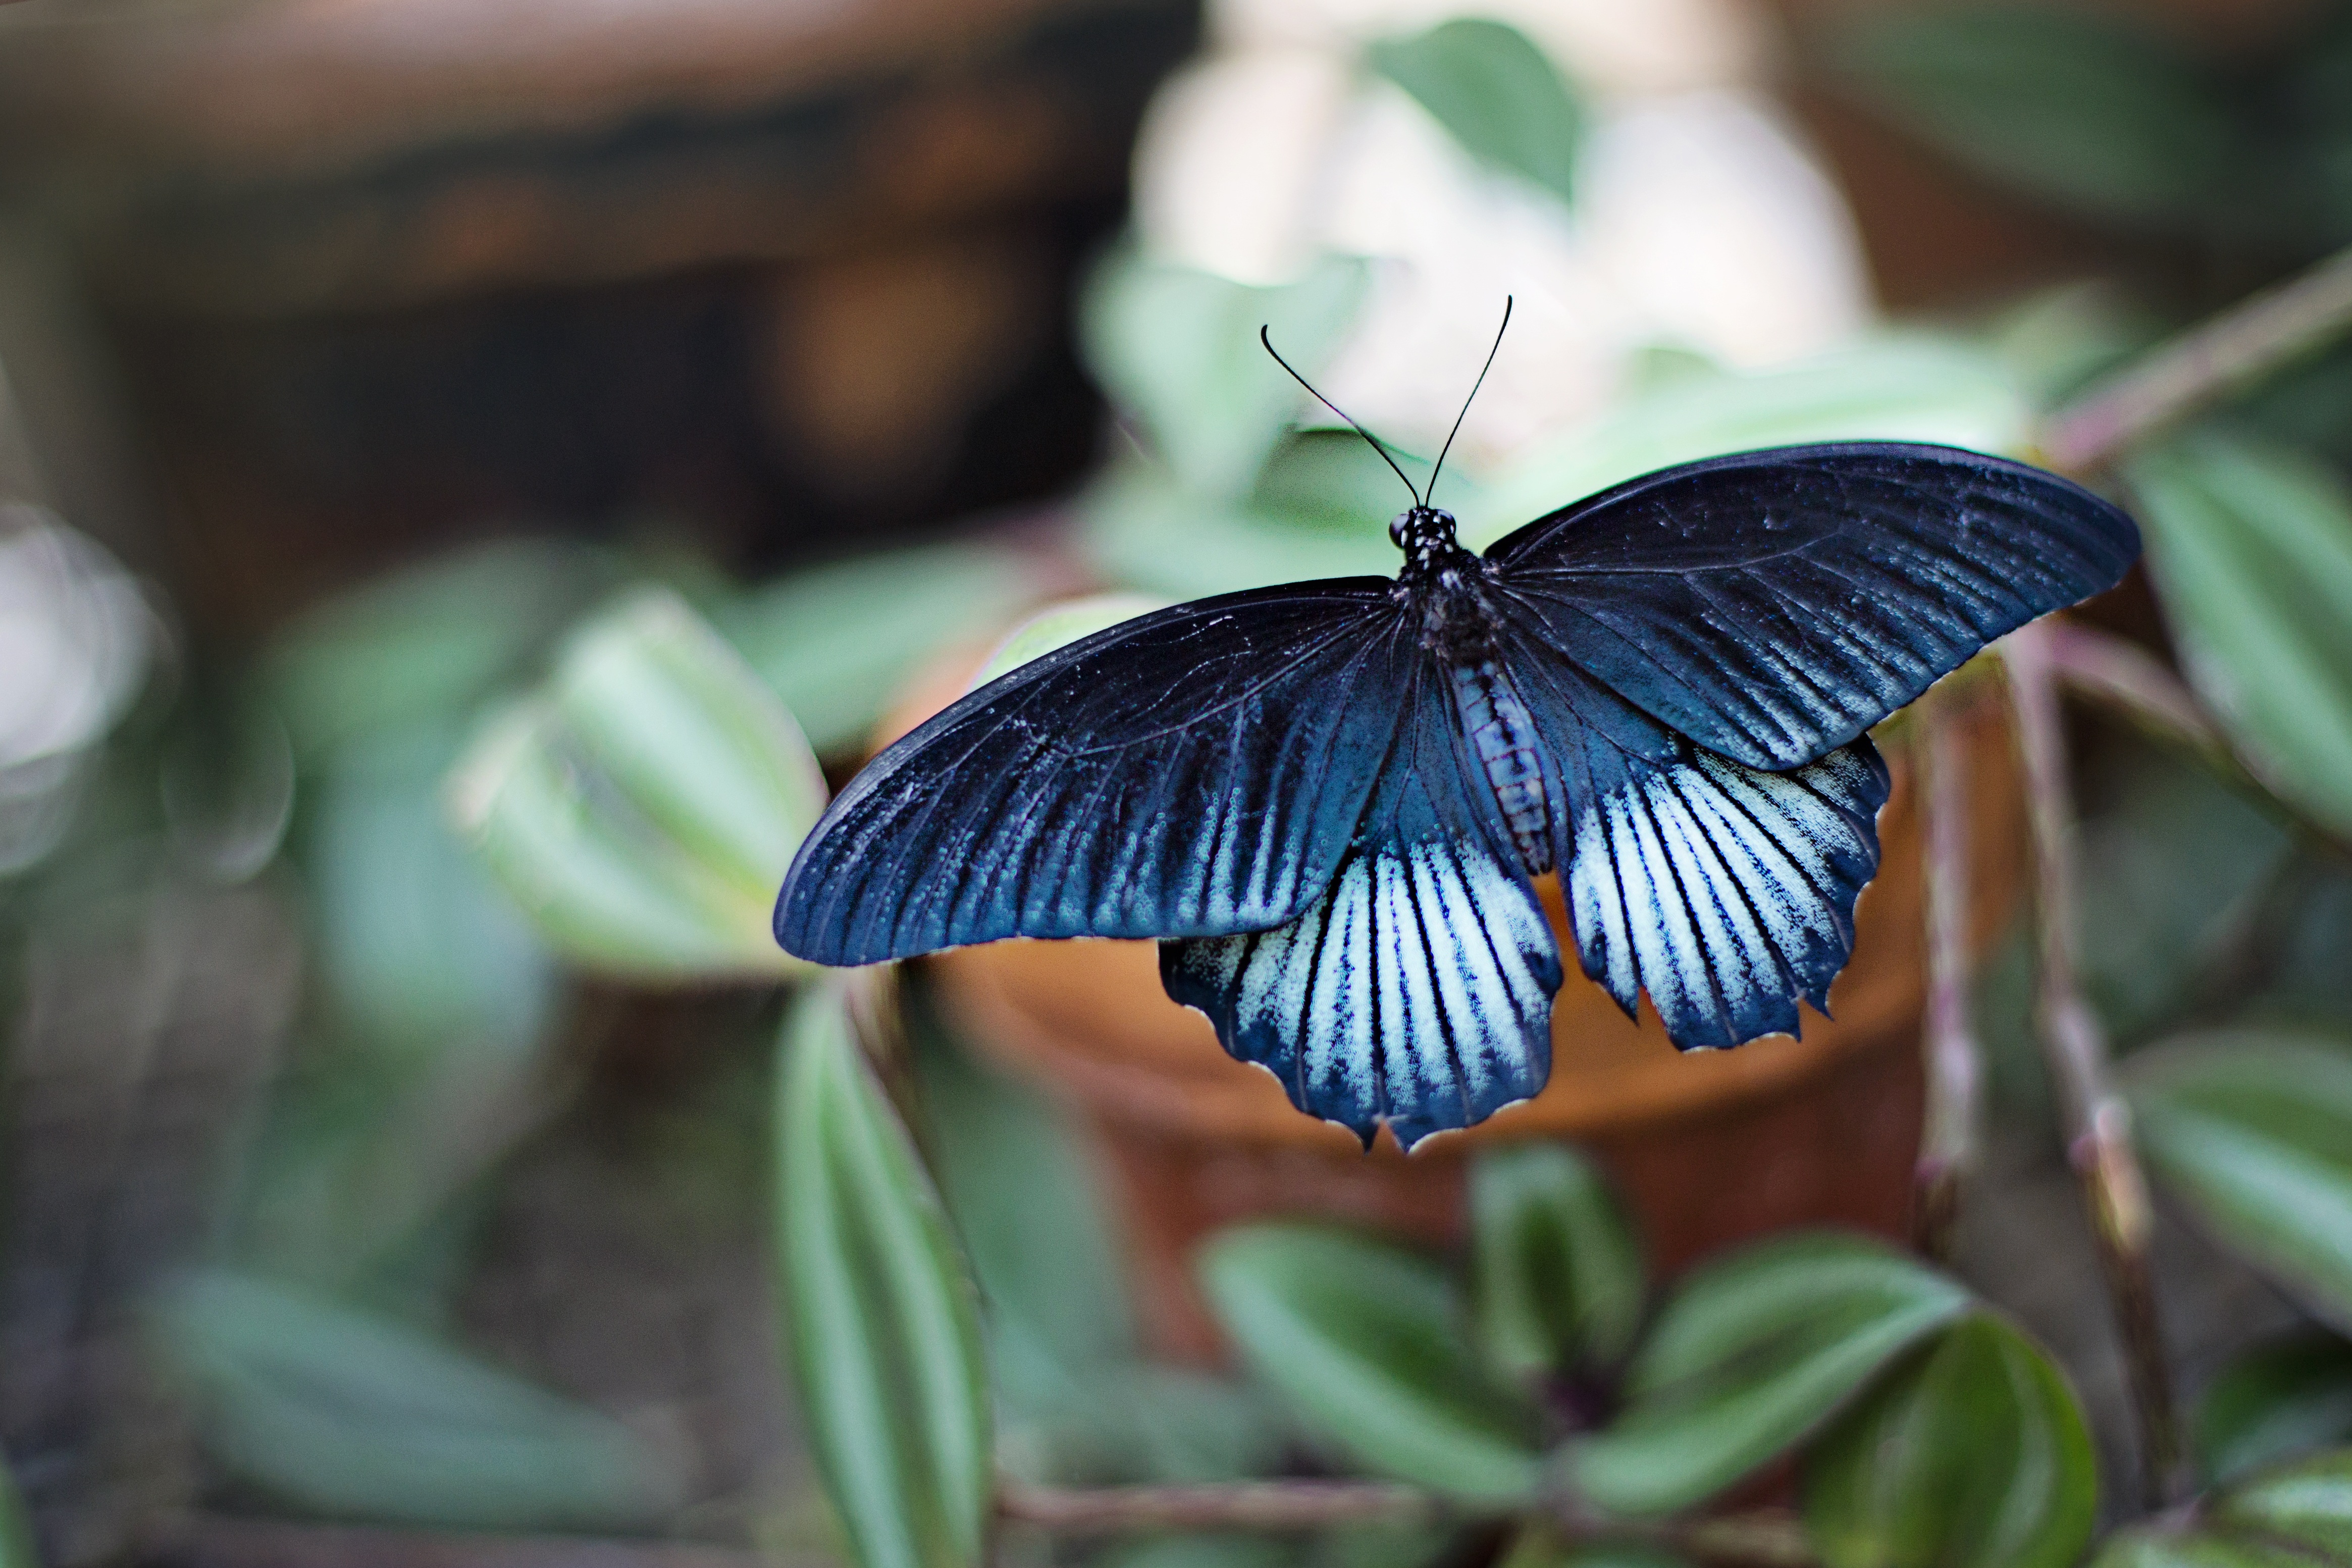
nature, wing, leaf, flower, summer, spring, green, insect, botany, blue, butterfly, garden, flora, fauna, invertebrate, close up, wings, large, tropics, macro photography, arthropod, blue and black, pollinator, moths and butterflies